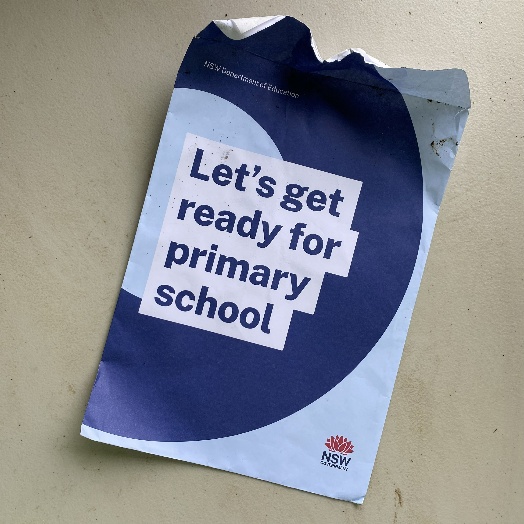
Label: Paper